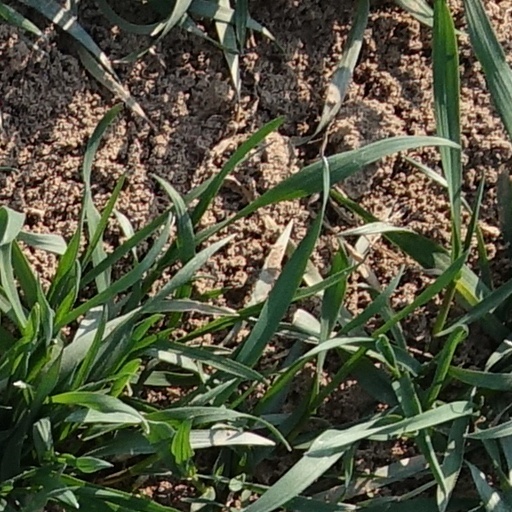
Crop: wheat